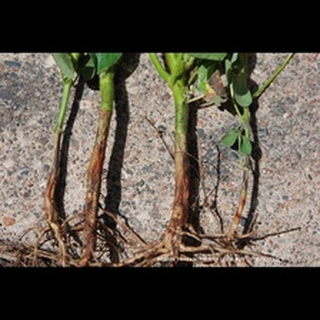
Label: wheat_common_root_rot